Tom Brokaw

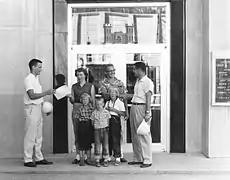

Brokaw was born in Webster, South Dakota, the son of Eugenia "Jean" (1917–2011), who worked in sales and as a post office clerk, and Anthony Orville "Red" Brokaw (1912–1982). He was the eldest of their three sons (brothers named William and Michael) and named for his maternal great-grandfather, Thomas Conley.